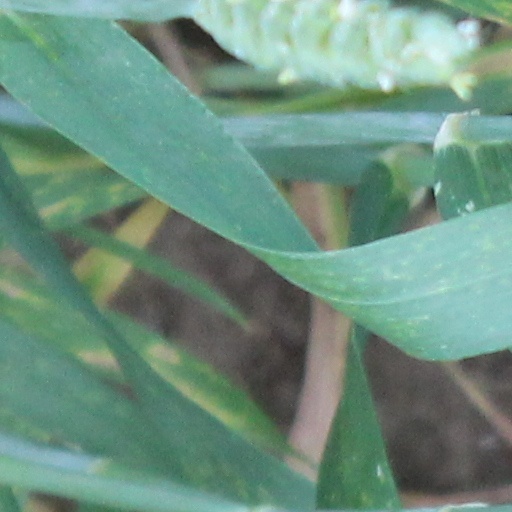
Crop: wheat